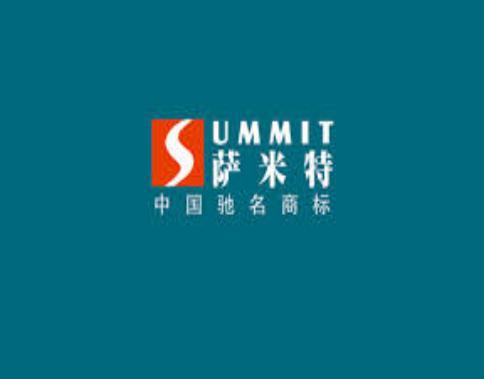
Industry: Others